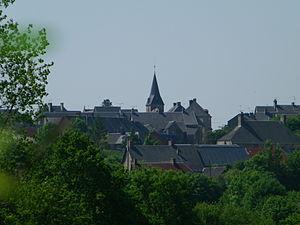
Le village de Cerisy-la-Salle (Manche, France).
Cerisy-la-Salle est une commune française, située dans le département de la Manche en région Normandie, peuplée de 1 043 habitants.